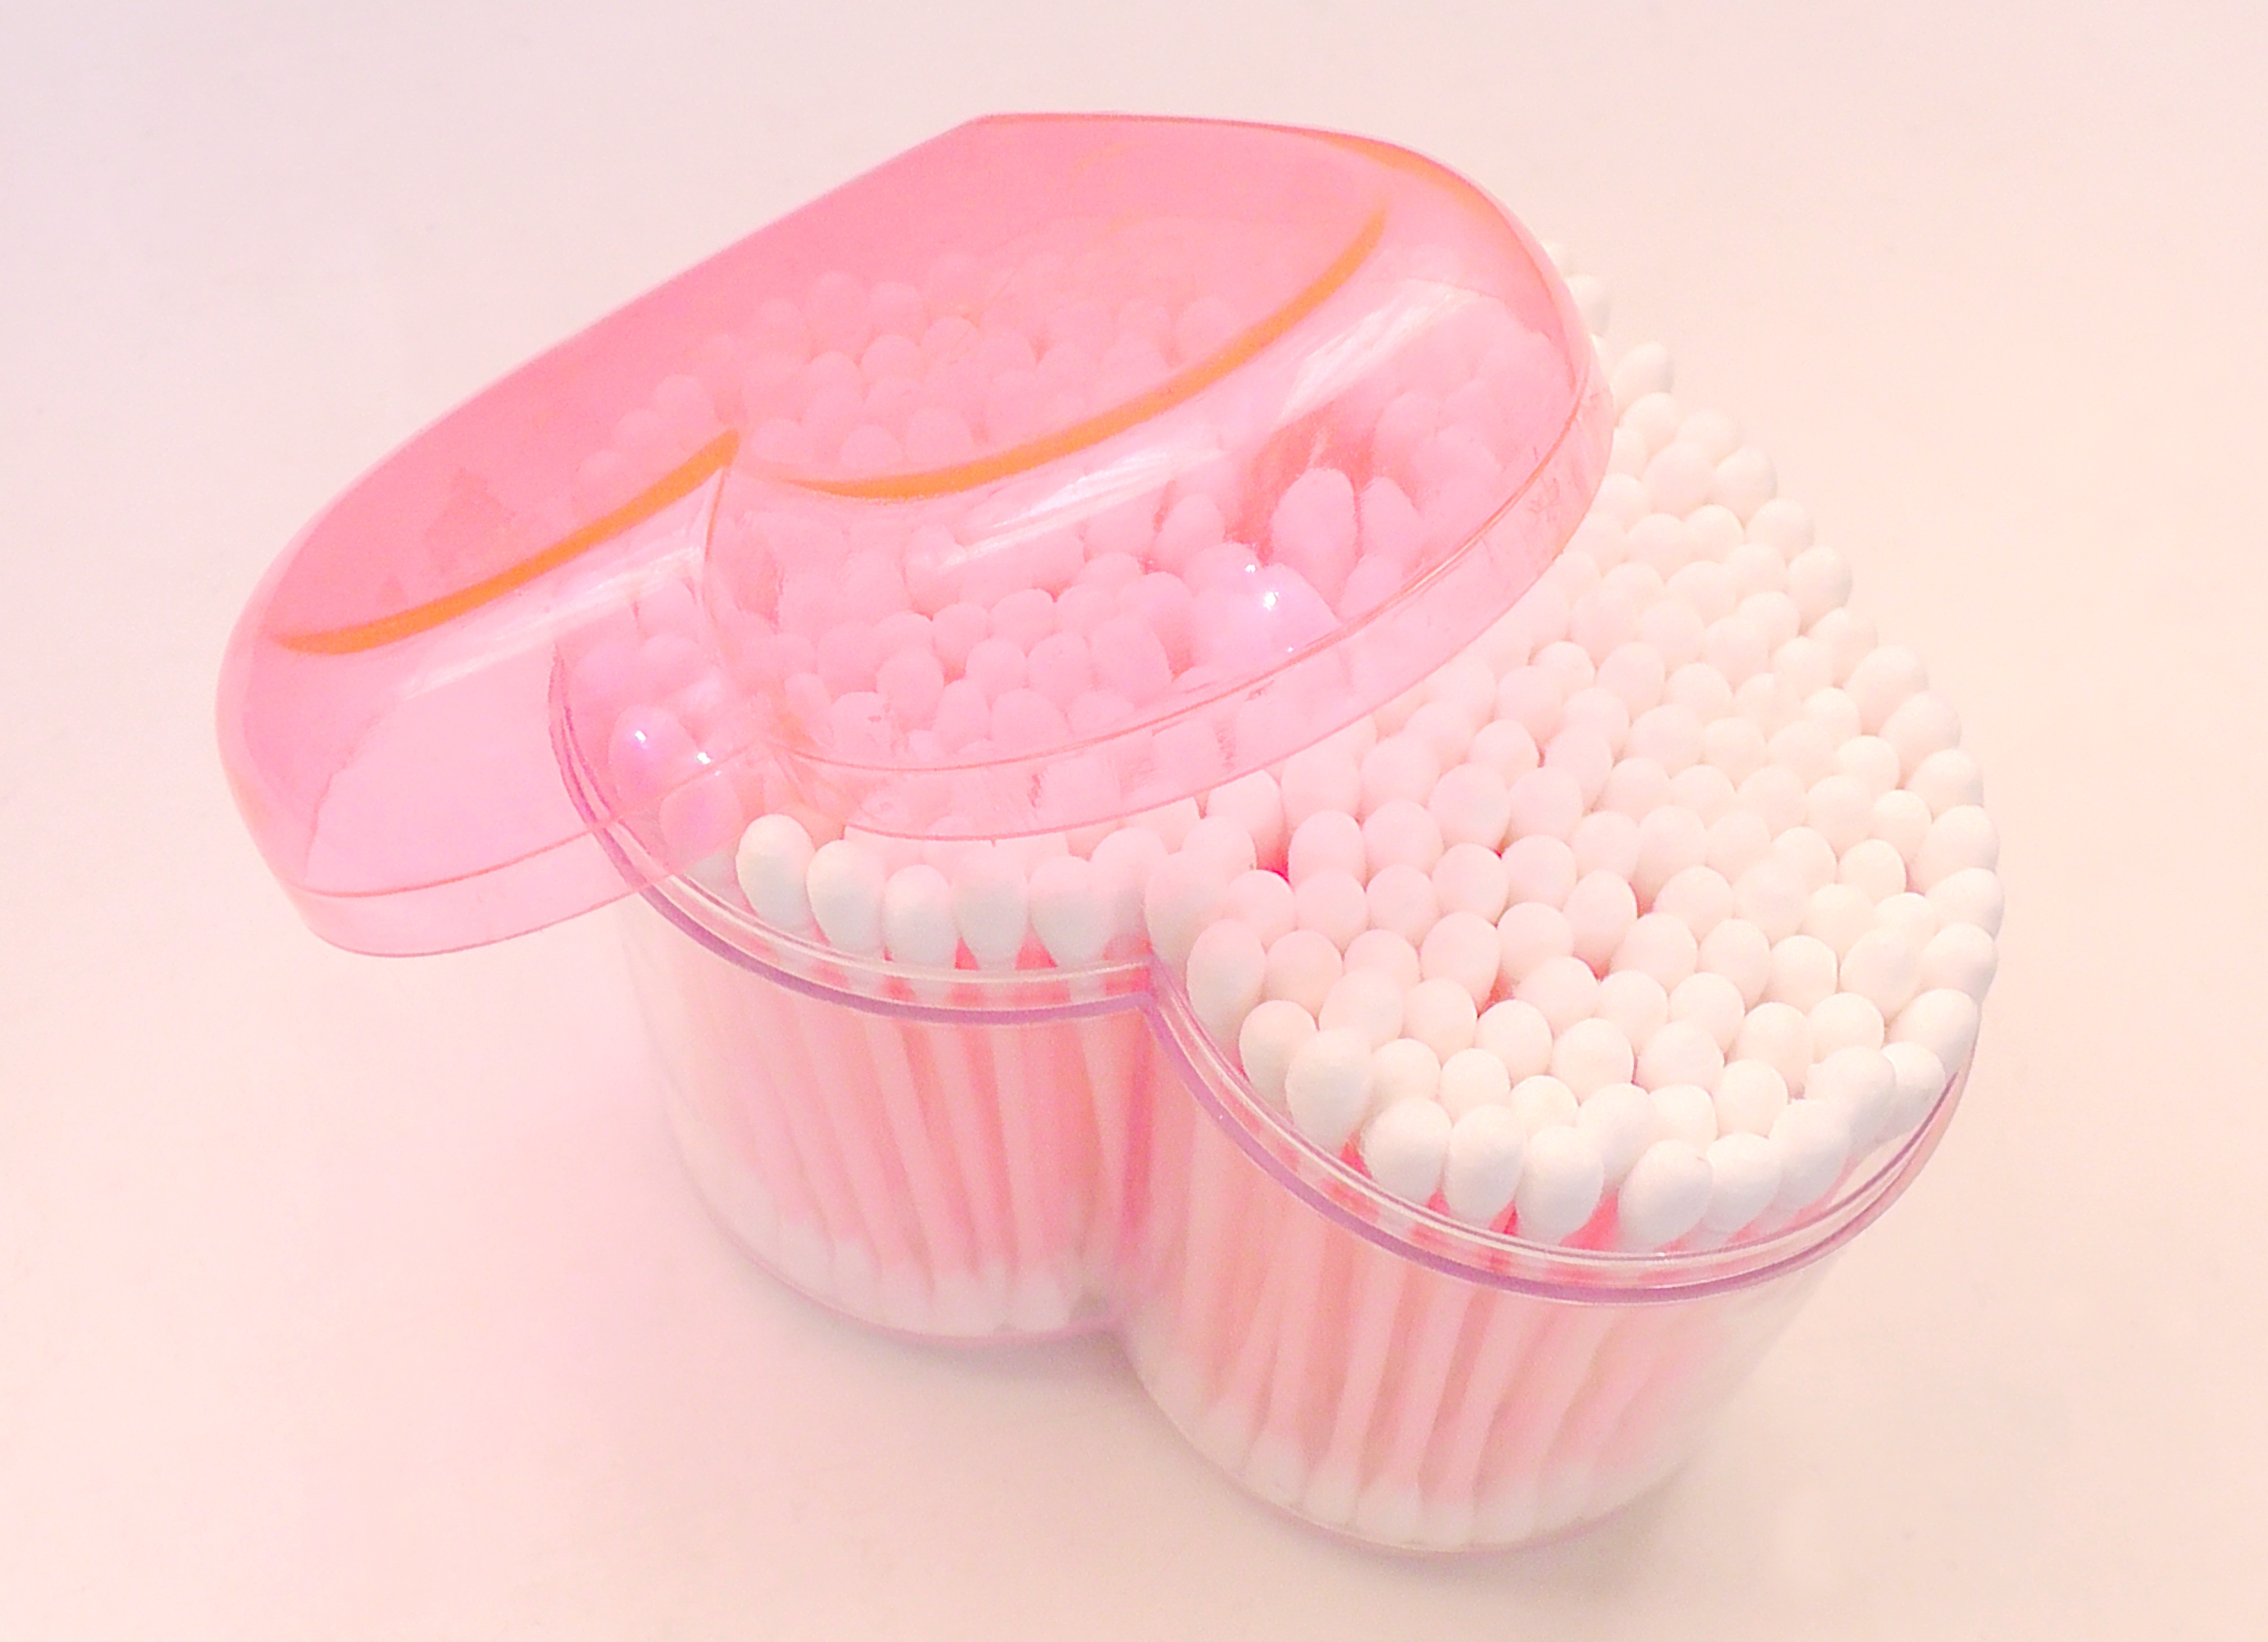
white, heart, food, washing, ear, pink, dessert, bathroom, product, icing, medical, hygiene, cotton swabs, cotton buds, ear cleaning, absorbent